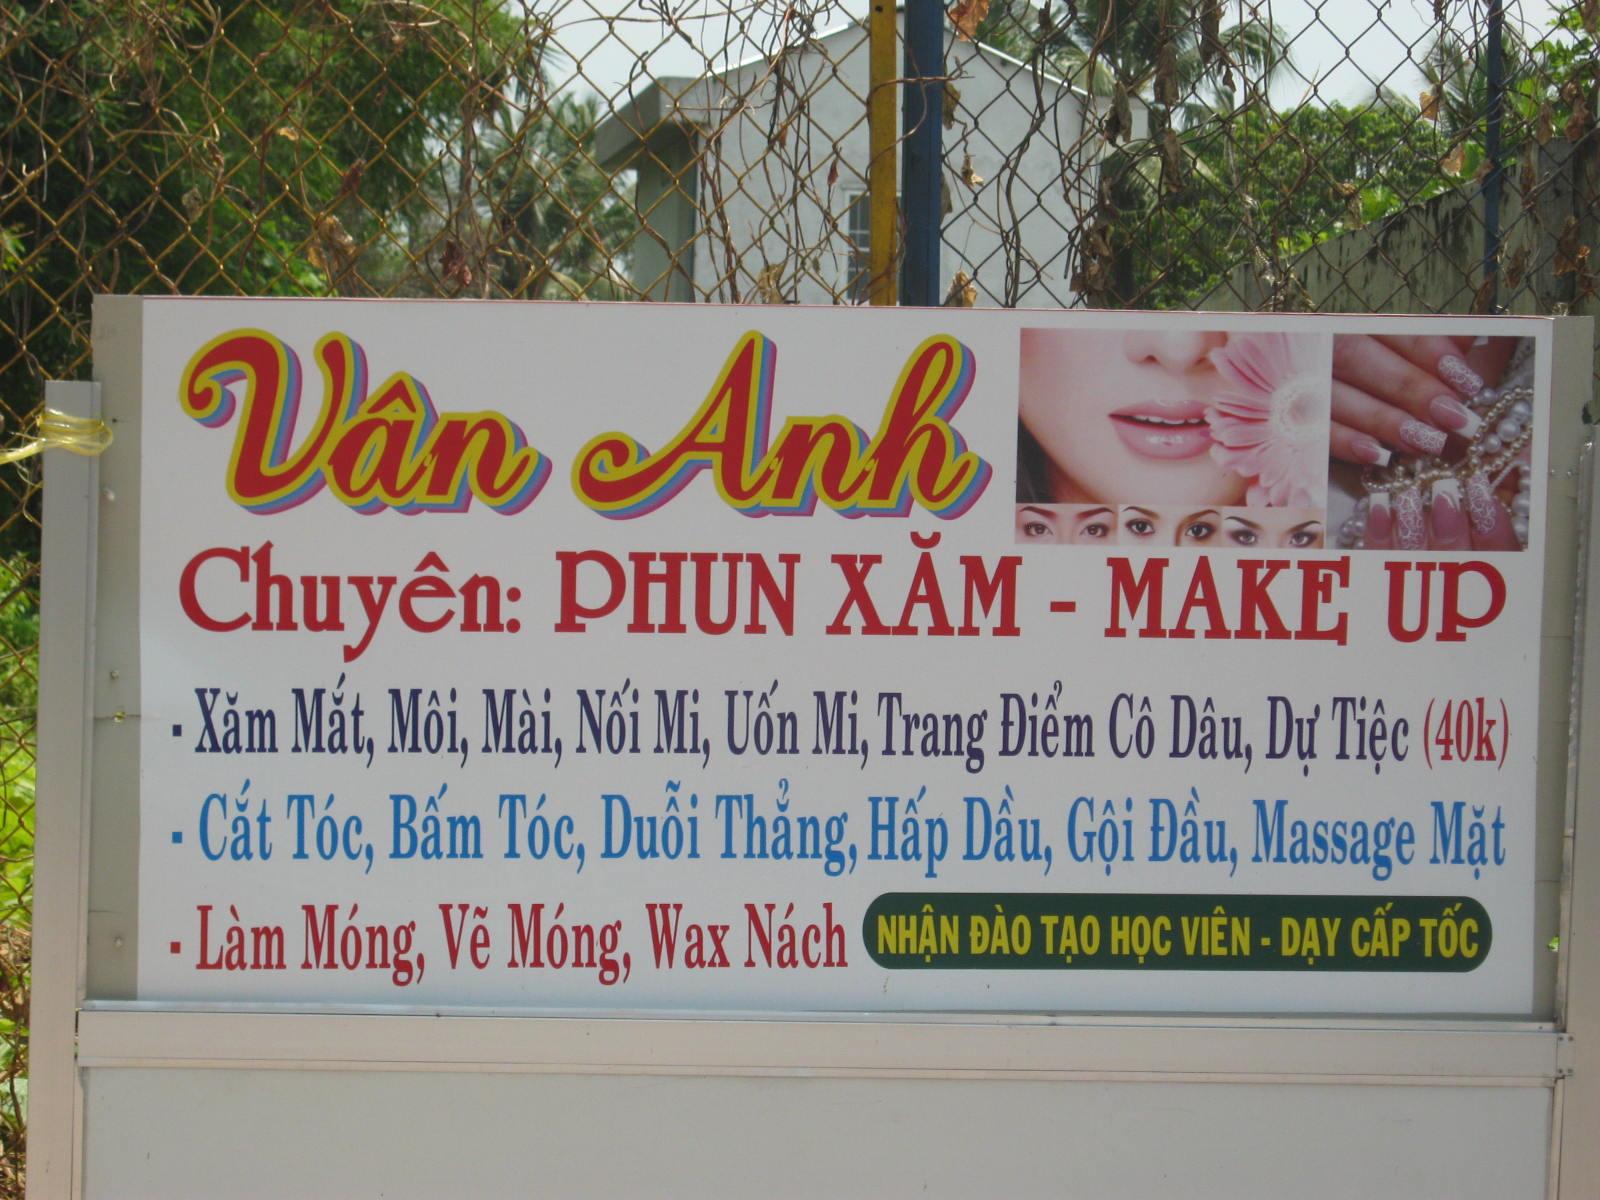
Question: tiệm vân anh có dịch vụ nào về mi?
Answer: tiệm vân anh có nối mi, uốn mi